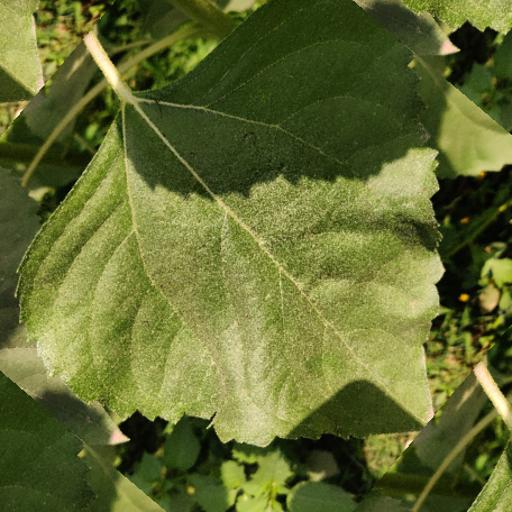
Label: Fresh_leaf